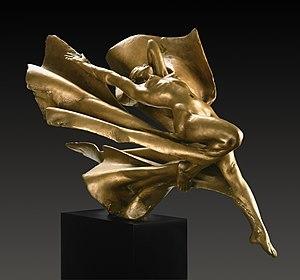
Sculpture en bronze créée en 1985 par Jacques Le Nantec. Numérotation sur 8 exemplaires.
Jacques Le Nantec, pseudonyme de Jacques Métayer, né le 28 décembre 1940 à Nantes, est un sculpteur français.